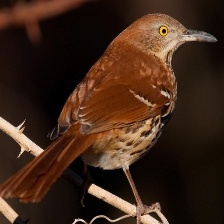
Species: BROWN THRASHER
Scientific name: TOXOSTOMA RUFUM